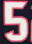
Number: 5